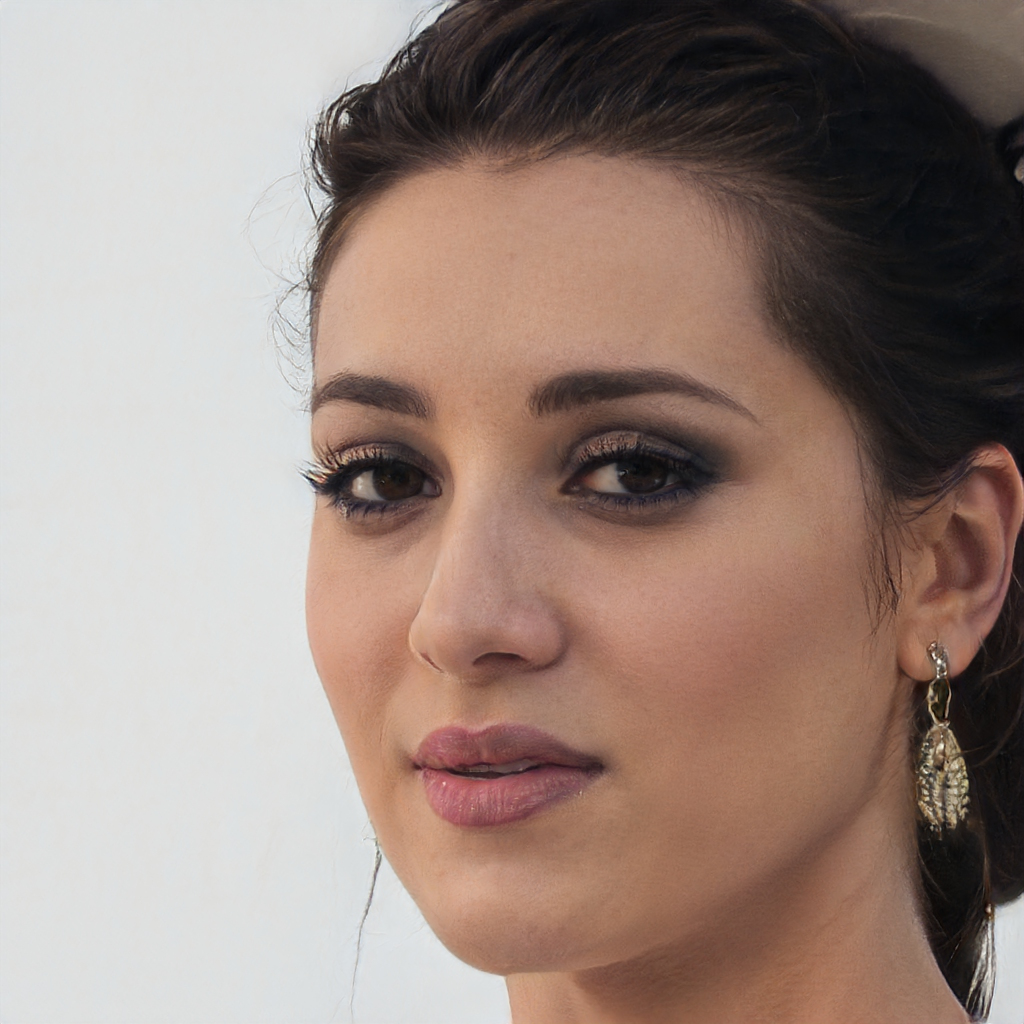
Label: Colored